Wilberforce (cat)

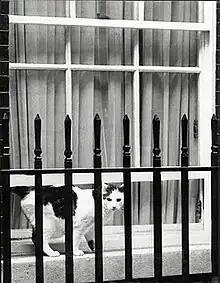
Wilberforce in Downing Street

Wilberforce ( – 19 May 1988) was a cat living at 10 Downing Street who was employed as the chief mouser to the Cabinet Office from 1973 to 1987. He served during the premierships of four prime ministers: Edward Heath, Harold Wilson, James Callaghan and Margaret Thatcher. In obituaries published shortly after his death he was described as the "best mouser in Britain".